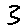
Label: 3